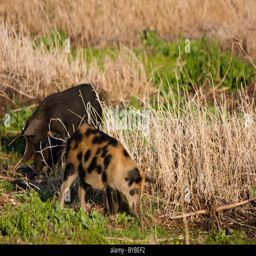
wild boars roam the grasslands next